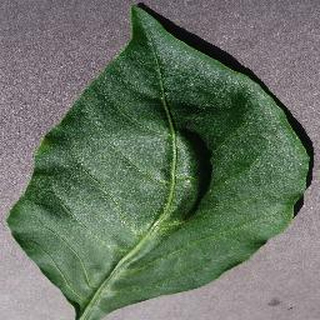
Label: healthy_bell_pepper